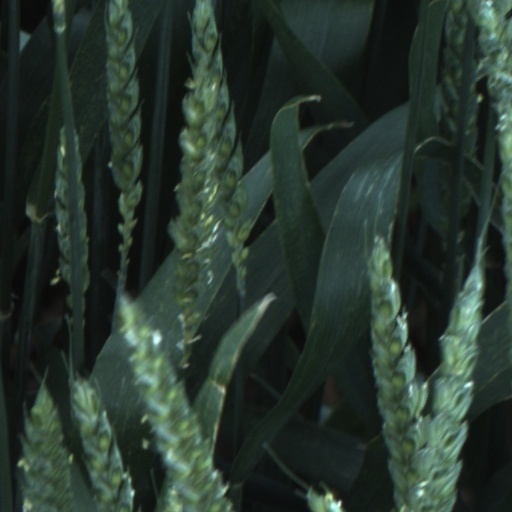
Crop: wheat